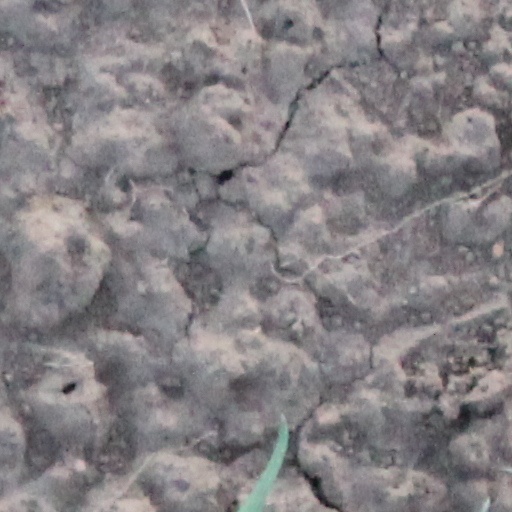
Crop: wheat